Lac Edwards

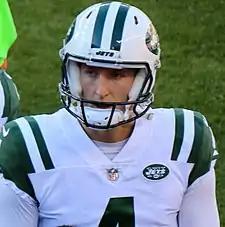
Edwards with the New York Jets in 2017

Lachlan Edwards (born 27 April 1992) is an Australian former professional American football punter. He played college football at Sam Houston State University.